Municipal Buildings, Dorchester

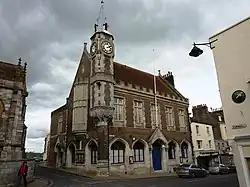
Municipal Buildings

The Municipal Buildings, also known as the Corn Exchange and Town Hall, are located on the north side of High East Street in Dorchester, Dorset, England. The structure, which incorporates the meeting place of Dorchester Town Council and an arts and community venue, is a Grade II* listed building.